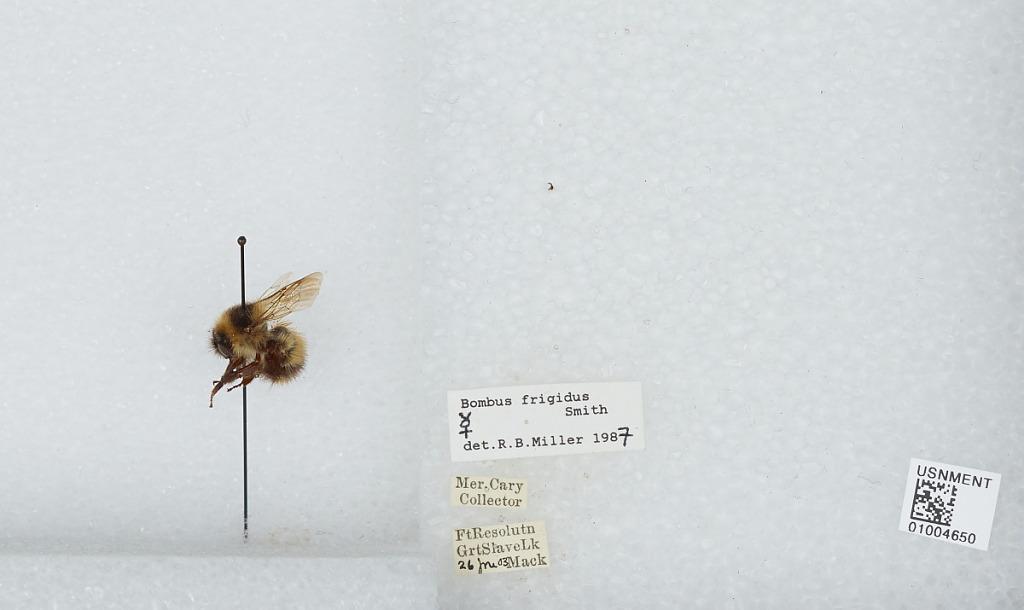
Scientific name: Bombus (Pyrobombus) frigidus Smith
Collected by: M. Cary
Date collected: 1903-6-26
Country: Canada
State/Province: Northwest Territories
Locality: Fort Resolution, Great Slave Lake, Mack
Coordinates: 61.1717, -113.672
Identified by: Miller, R. B.